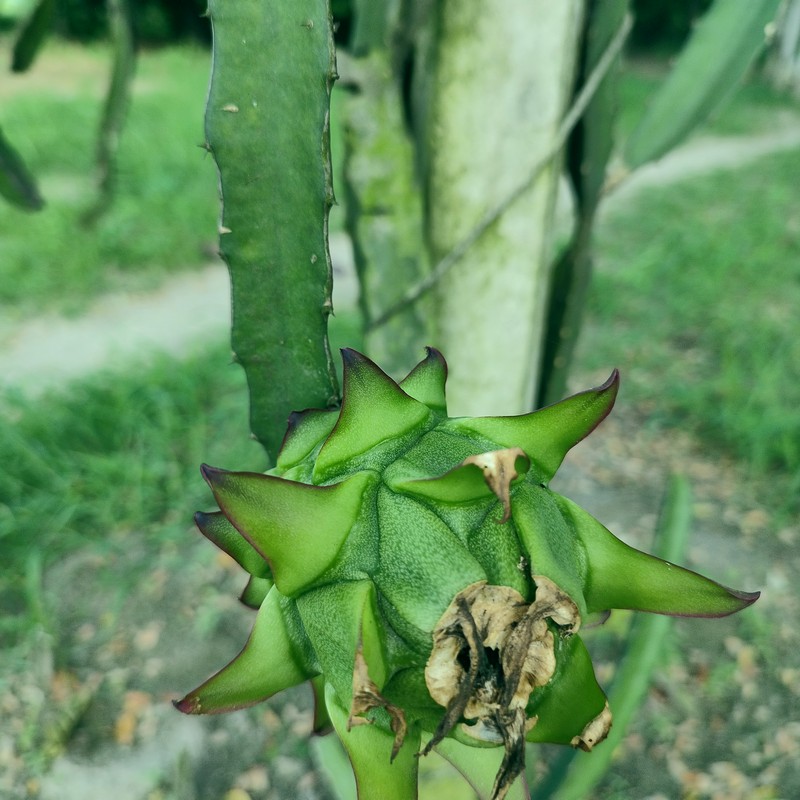
Label: Immature Dragon Fruit